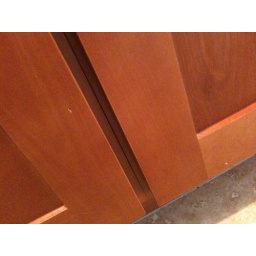
Master bathroom sink cabinets has chips in wood